Nicolas Guibal

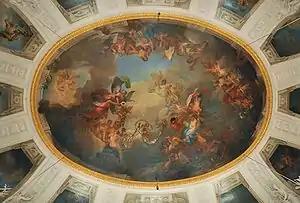
"Allegory of the state's prosperity thanks to the virtues of Duke Charles Eugene", main room of Solitude Palace, 1766

Nicolas Guibal (29 November 1725, Lunéville — 3 November 1784, Stuttgart) was an artist, art educator and art gallery director from the Duchy of Lorraine. He worked for most of his career as a court painter for Charles Eugene, Duke of Württemberg. His main works consist of ceiling paintings in the Solitude Palace, Monrepos, and the Hohe Karlsschule.